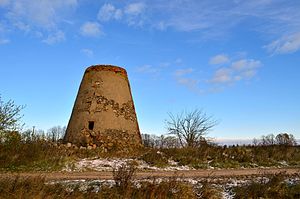
Jaunlutriņu pagasts
Forladt vindmølle i Jaunlutriņu pagasts
Jaunlutriņu pagasts er en territorial enhed i Saldus novads i Letland. Pagasten etableredes i 1820, havde 945 indbyggere i 2010 og omfatter et areal på 116,30 kvadratkilometer. Hovedbyen i pagasten er Jaunlutriņi.